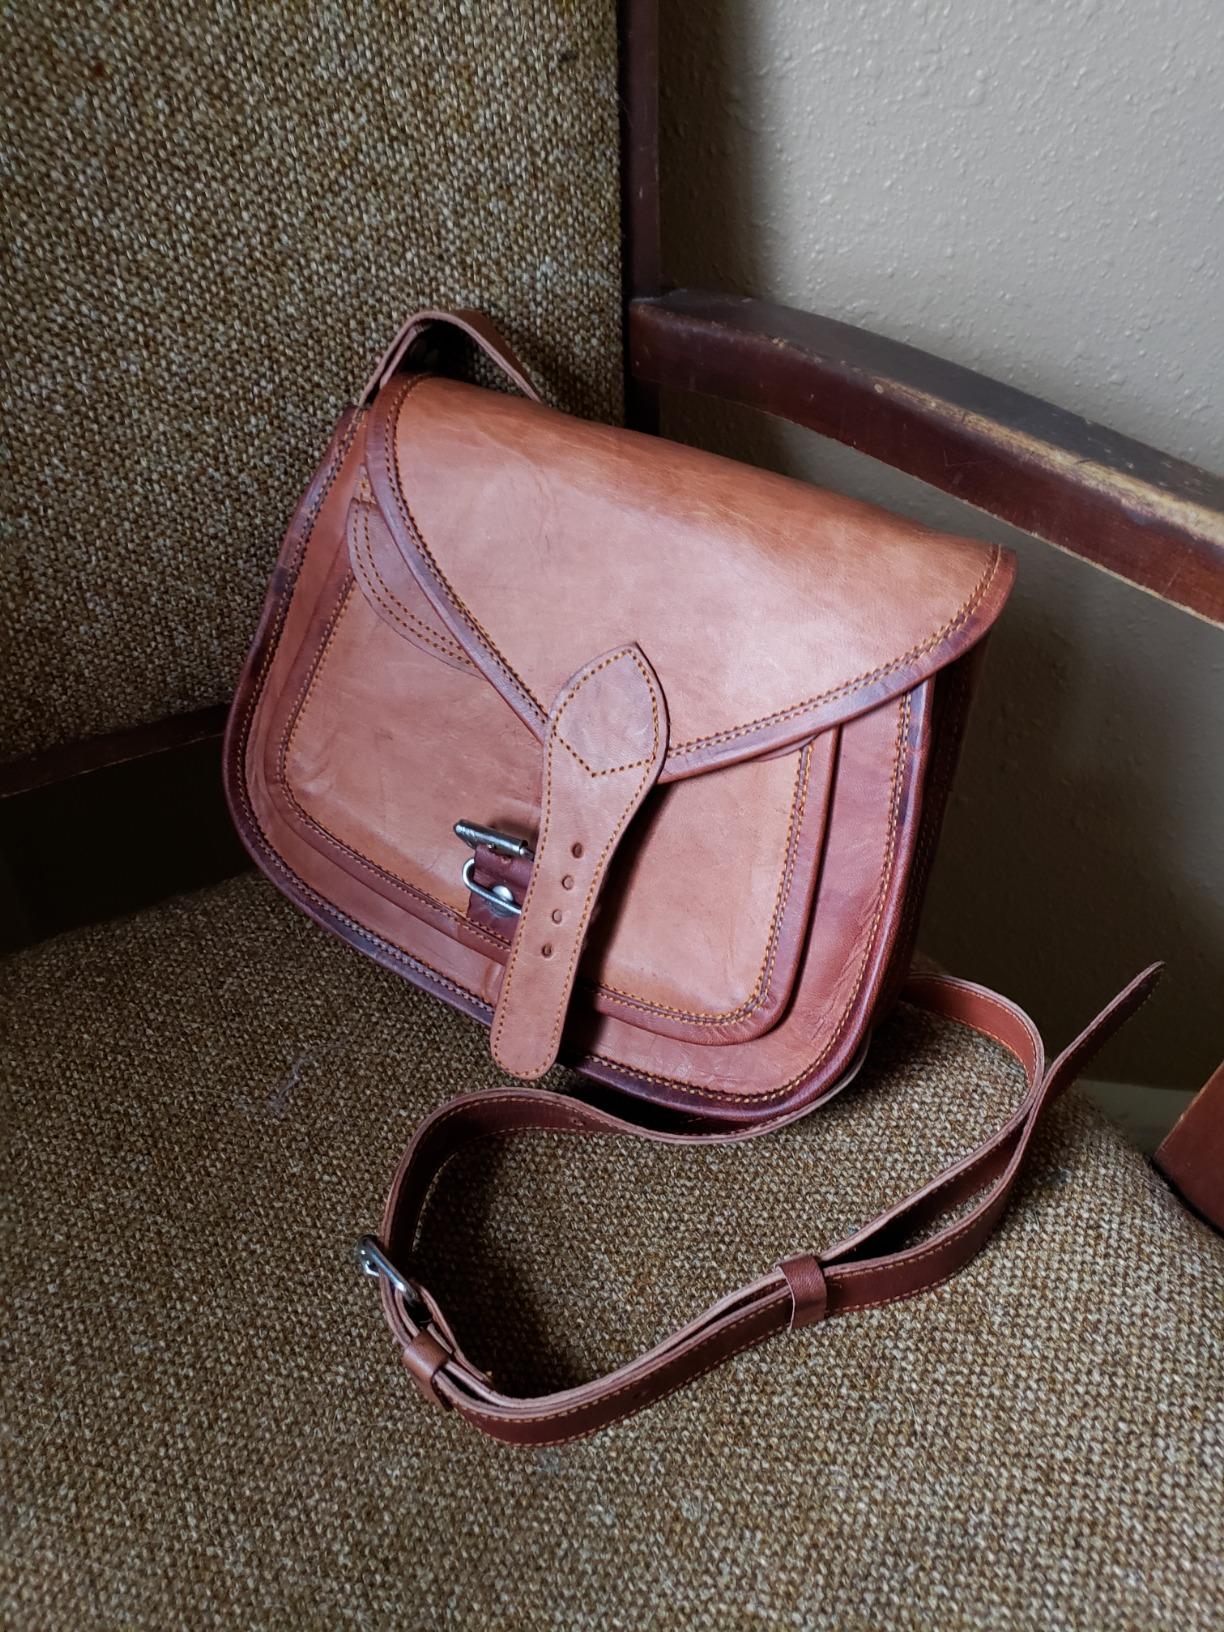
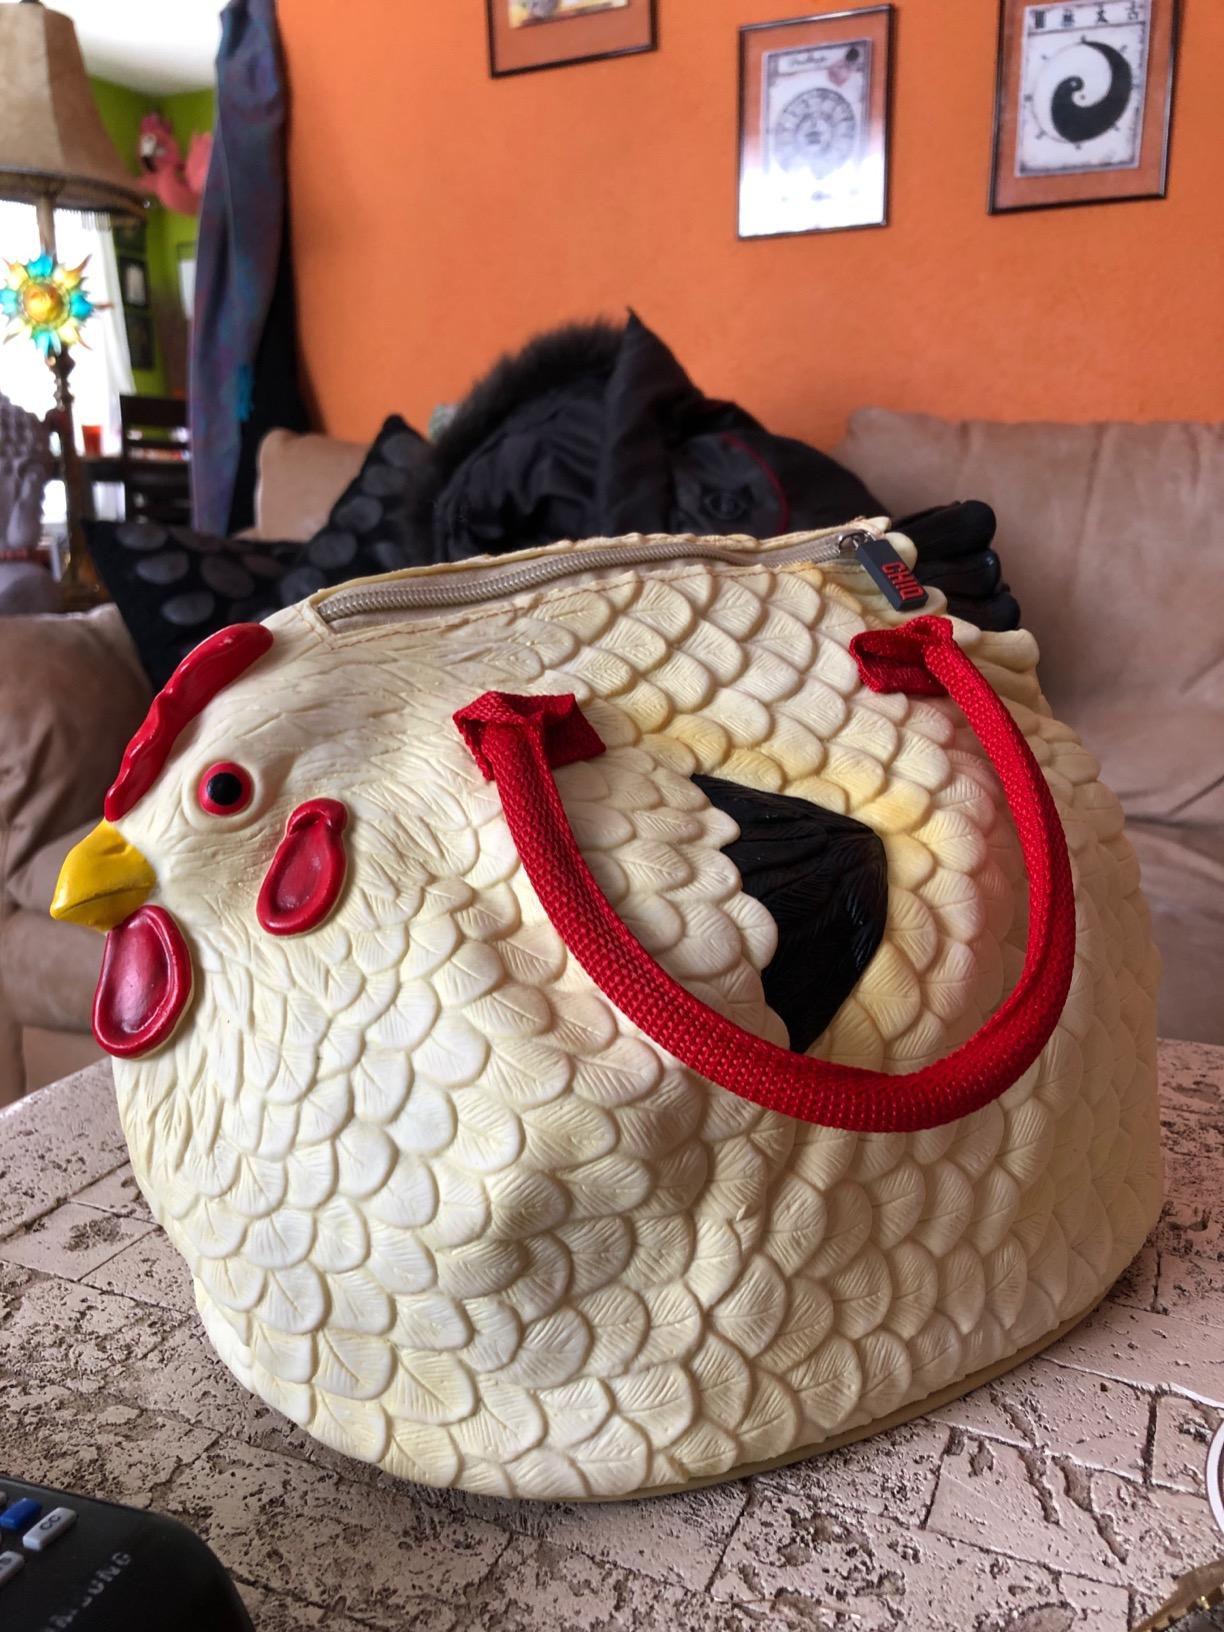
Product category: accessories_handbag
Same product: no